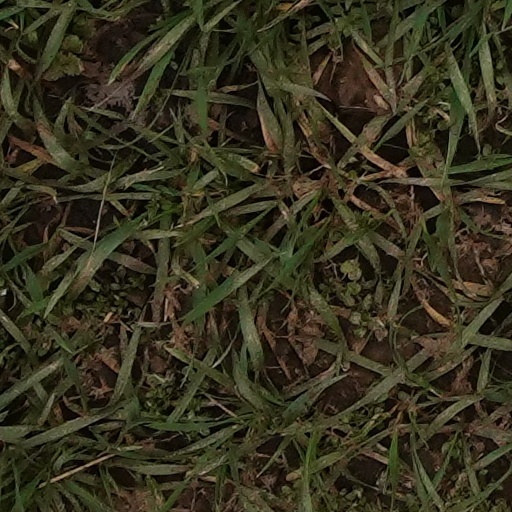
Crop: wheat